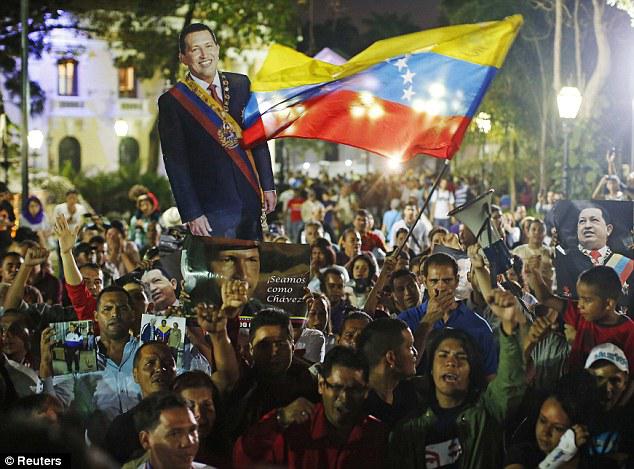
crowds : supporters gather after the announcement , waving the national flag and carrying a cutout of the president
Relation: Action, Story